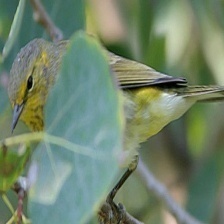
Species: CAPE MAY WARBLER
Scientific name: SETOPHAGA TIGRINA